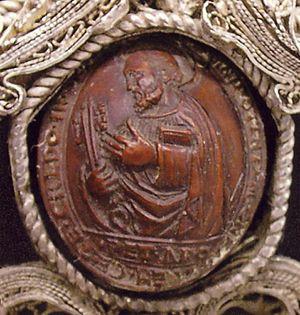
Properzia de' Rossi est une sculptrice italienne de la Renaissance.